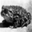
Label: frog